History of Uzbekistan

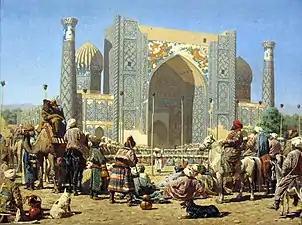
Triumphant crowd at Registan, Sher-Dor Madrasah. The Emir of Bukhara viewing the severed heads of Russian soldiers on poles. Painting by Vasily Vereshchagin (1872).

The Early Muslim conquests and the subsequent Samanid Empire converted most of the people, including the local ruling classes, into adherents of Islam. This period saw leading figures of the Islamic Golden Age, including Muhammad al-Bukhari, Al-Tirmidhi, al Khwarizmi, al-Biruni, Avicenna and Omar Khayyam. Innovations in science, such as the development of chemical processes by Jabir ibn Hayyan and astronomical studies by Ibn Al-Haytham, were also prominent during this period. The local Khwarazmian dynasty and Central Asia as a whole were decimated by the Mongol invasion in the 13th century, after which the region became dominated by Turkic peoples. The city of Shahrisabz was the birthplace of the Turco-Mongol conqueror Timur (Tamerlane), who in the 14th century established the Timurid Empire and was proclaimed the Supreme Emir of Turan with his capital in Samarkand, which became a centre of science under the rule of Ulugh Beg, giving birth to the Timurid Renaissance. The territories of the Timurid dynasty were conquered by Uzbek Shaybanids in the 16th century, moving the centre of power to Bukhara. The region was split into three states: the Khanate of Khiva, Khanate of Kokand and Emirate of Bukhara. Conquests by the Mughal emperor Babur towards the east led to the foundation of India's newest invasions as the Mughal Empire.